North Front Cemetery

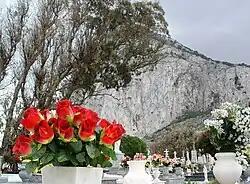
View from North Front Cemetery looking south towards the Rock of Gibraltar.

The North Front Cemetery is a cemetery located in the British Overseas Territory of Gibraltar. Also known as the Gibraltar Cemetery and the Garrison Cemetery, it is the only graveyard still in use in Gibraltar. It is also the only Commonwealth War Graves Commission (CWGC) cemetery in Gibraltar. The two CWGC monuments, the Gibraltar Memorial and the Gibraltar Cross of Sacrifice, are positioned nearby at the junction of Winston Churchill Avenue and Devil's Tower Road.